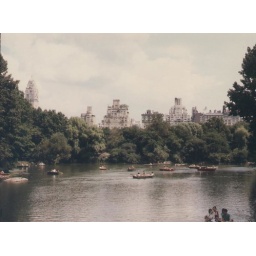
Photo taken from the bridge over the lake with a Minolta Maxxum SLR. Central Park West is at the background.